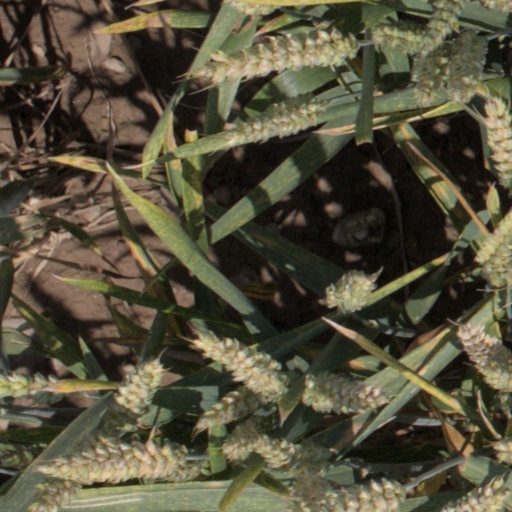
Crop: wheat